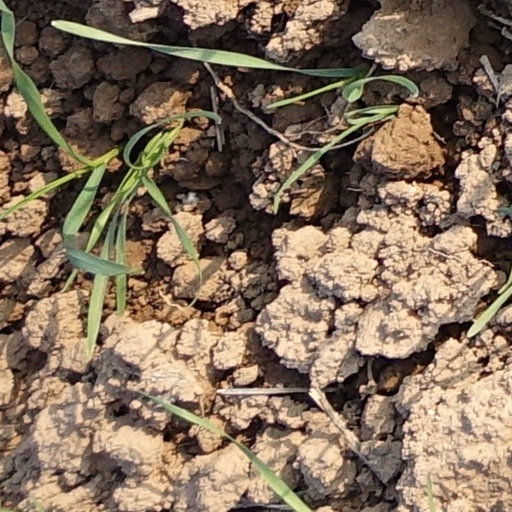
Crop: wheat